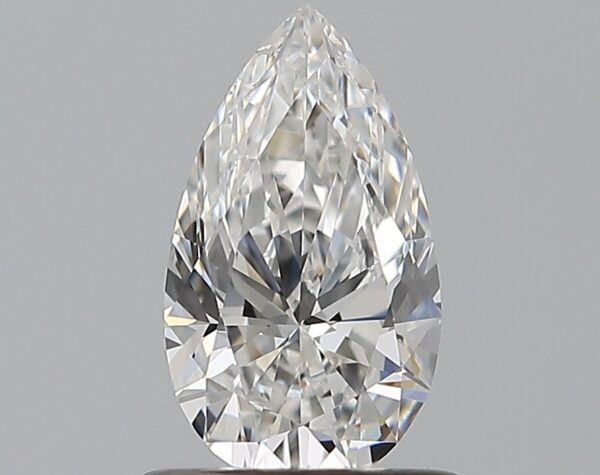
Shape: pear
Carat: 0.7
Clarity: VS2
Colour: F
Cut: EX
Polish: EX
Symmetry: VG
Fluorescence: N
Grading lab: GIA
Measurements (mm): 8.29 x 4.76 x 2.99